Jerry's Nugget

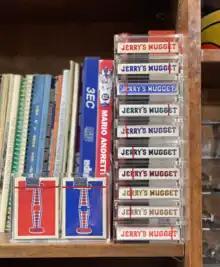
The Jerry's Nugget cards from 1970 and 2019

In 1970, the casino ordered a new batch of playing cards from United States Playing Card Company (USPCC). For reasons unknown, the cards wound up in storage for the next 20 years, until they were rediscovered and put on sale in the casino's gift shop at $1 per deck. They quickly became popular among magicians who use a lot of cards in their acts. The price increased to $2 a deck, and the cards were sold out by 1999. They have since become valuable collector's items, selling online for hundreds of dollars.